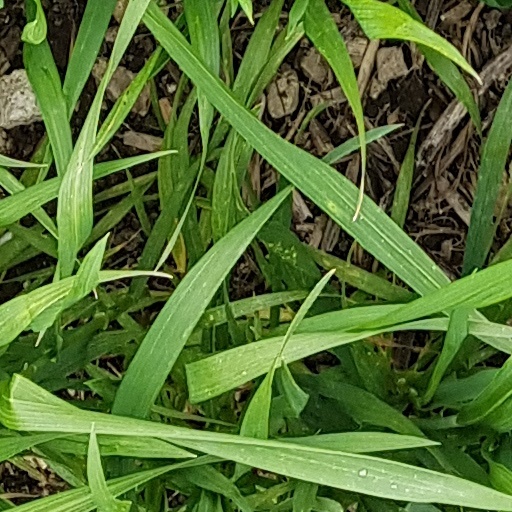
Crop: wheat